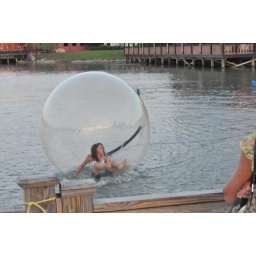
Girl in a ball on water